Portobello, Dublin

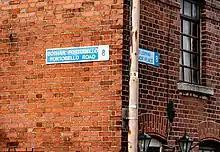
Street signs in Portobello

The nearby Portobello Barracks (now Cathal Brugha Barracks) was constructed between 1810 and 1815, and has been in continual use since then.